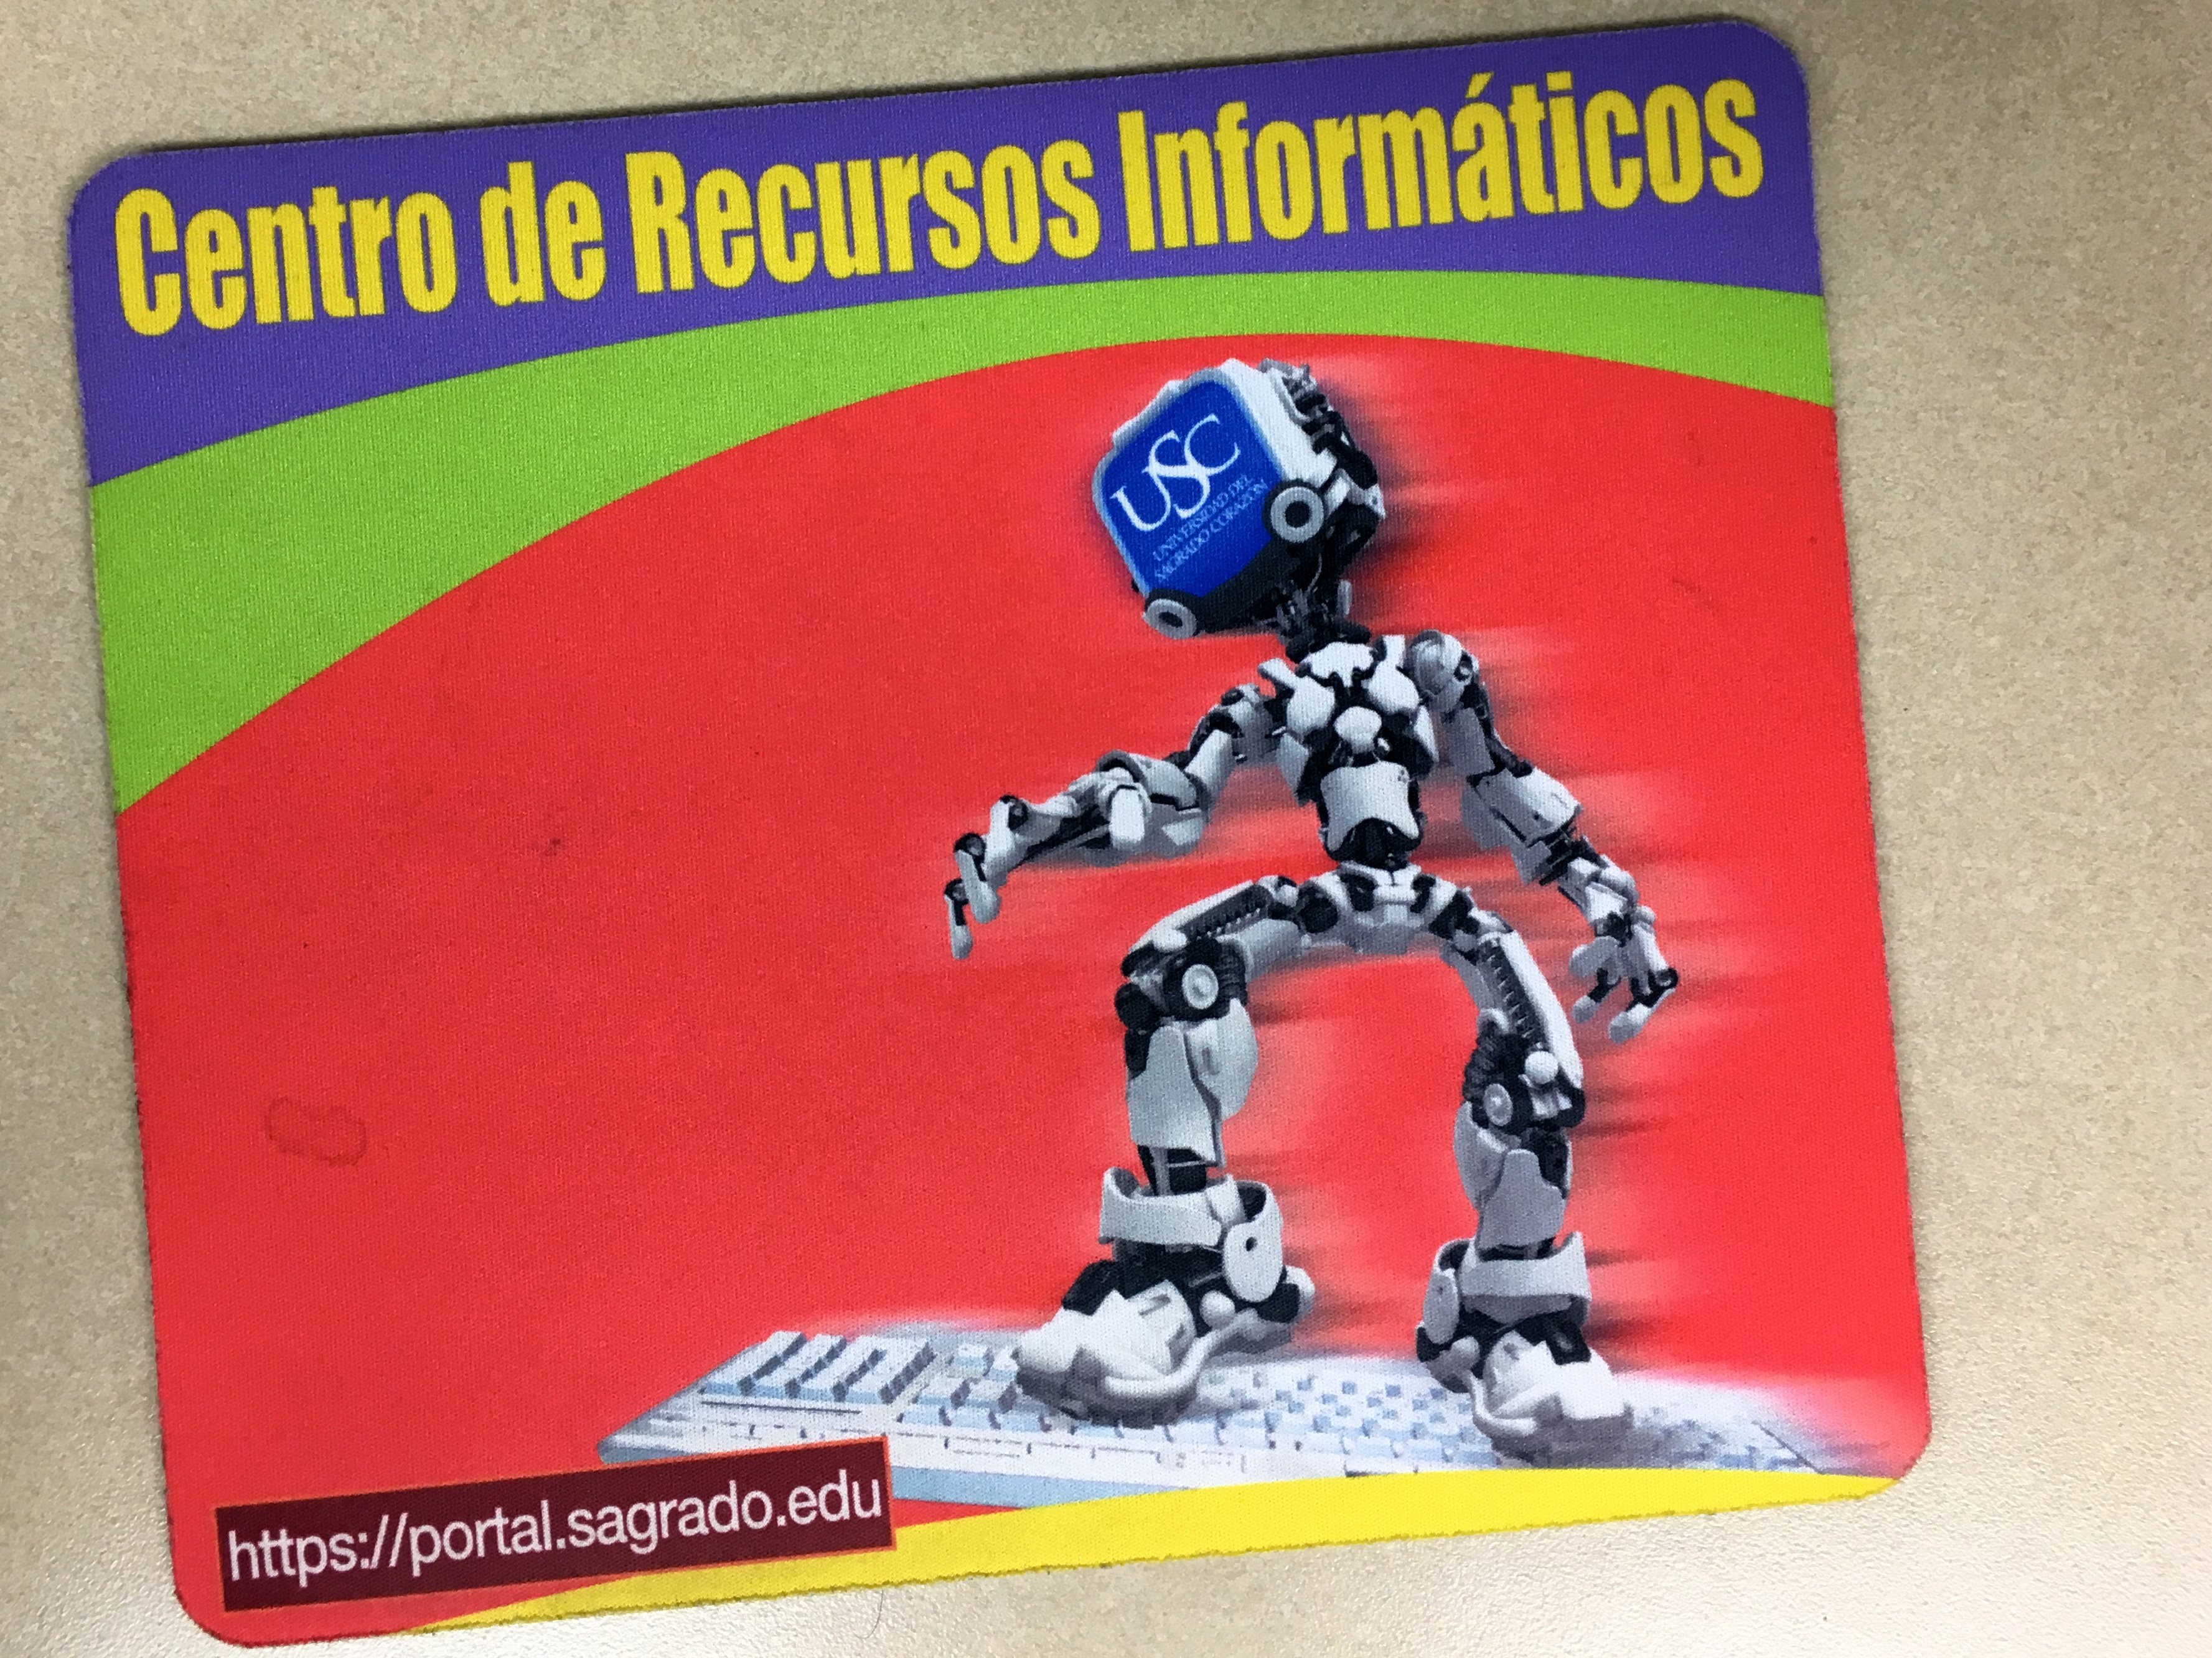
toy, figurine, lego, action figure